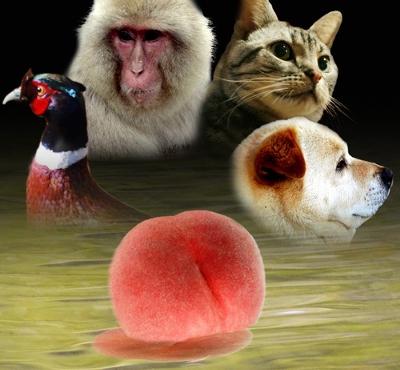
回答: 激アツリーチ予告